The Mystery of the Hooded Horsemen

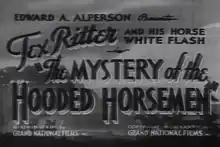
Title Card

The Mystery of the Hooded Horsemen is a 1937 American Western film directed by Ray Taylor. It was singing cowboy Tex Ritter's eighth film for Grand National Pictures. While the film had an original copyright notice, its copyright was not renewed, so it has entered the public domain.